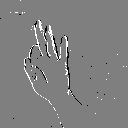
ASL letter: f